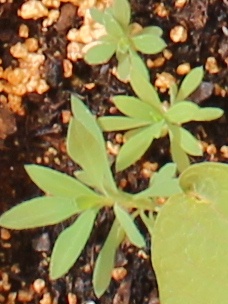
Label: Kochia